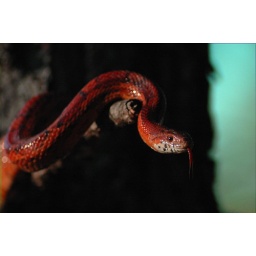
Corn snake from Dixon state forest in south Georgia. These snakes are also called red rat or chicken snakes.